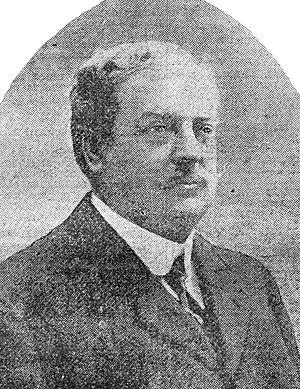
Émile Broussais.
Émile Broussais est un homme politique français né le 20 juin 1855 à Paris et décédé le 7 février 1943 à Palestro, aujourd'hui Lakhdaria.